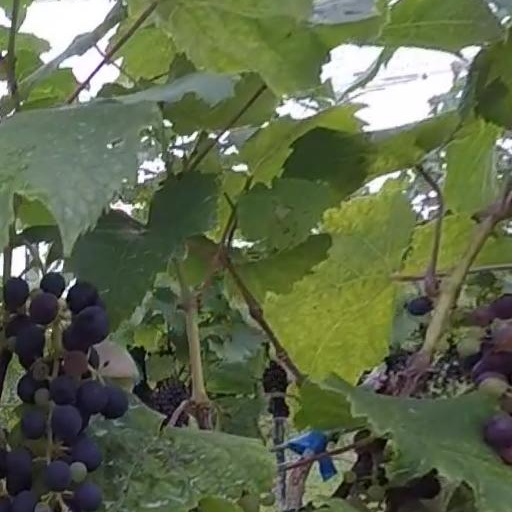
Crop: grape